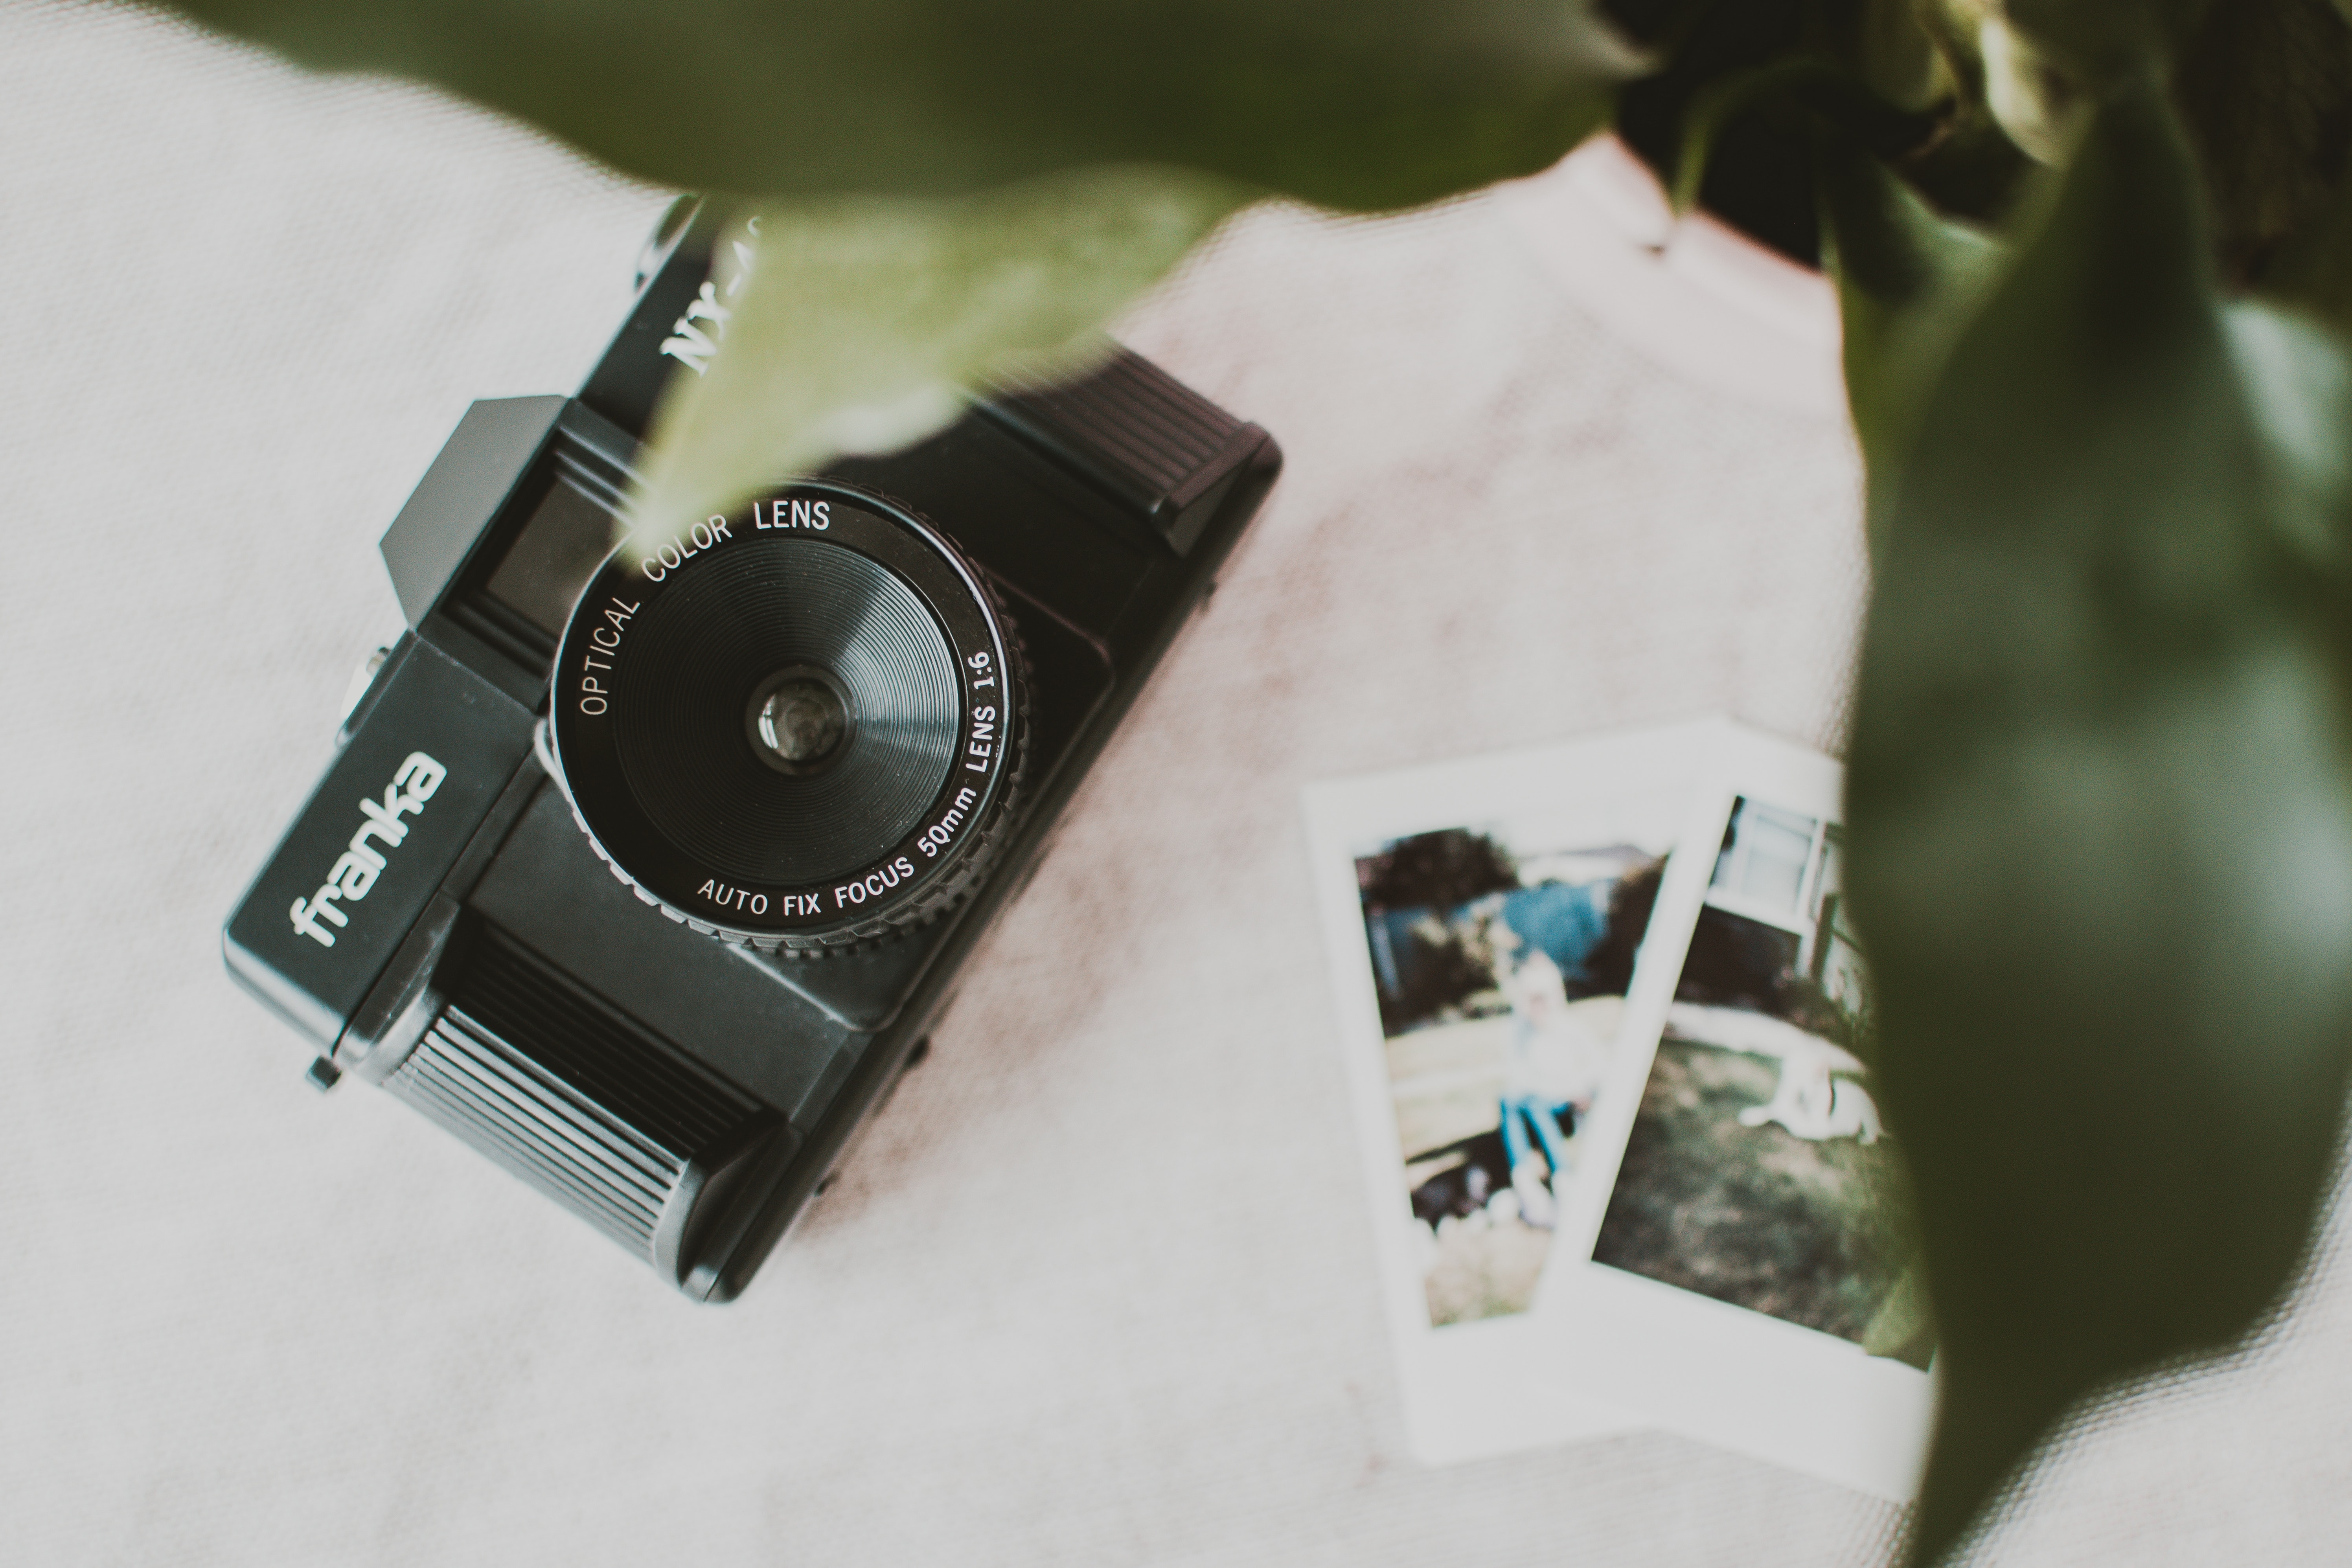
cameras optics, camera, camera accessory, electronics, reflex camera, technology, Material property, photography, electronic device, digital camera, single lens reflex camera